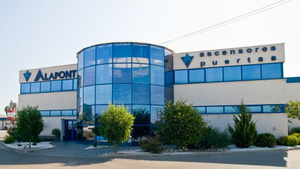
Siège social Alapont, Alcira Español: Sede central de Alapont, en Alzira